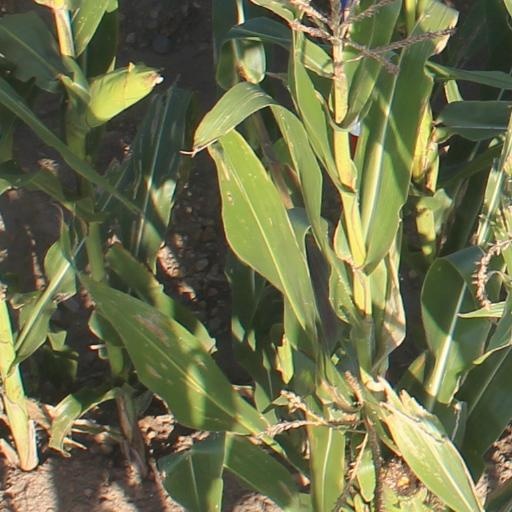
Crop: maize; corn